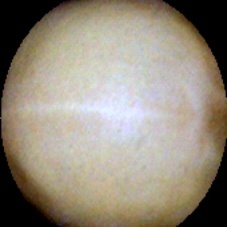
Label: Intact